Symbiosis in Amoebozoa

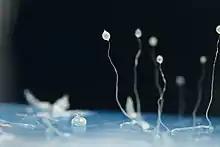
Dictyostelium discoideum

Amoebozoa of the free living genus "Acanthamoeba" and the social amoeba genus "Dictyostelium" are single celled eukaryotic organisms that feed on bacteria, fungi, and algae through phagocytosis, with digestion occurring in phagolysosomes. Amoebozoa are present in most terrestrial ecosystems including soil and freshwater. Amoebozoa contain a vast array of symbionts that range from transient to permanent infections, confer a range of effects from mutualistic to pathogenic, and can act as environmental reservoirs for animal pathogenic bacteria. As single celled phagocytic organisms, amoebas simulate the function and environment of immune cells like macrophages, and as such their interactions with bacteria and other microbes are of great importance in understanding functions of the human immune system, as well as understanding how microbiomes can originate in eukaryotic organisms.